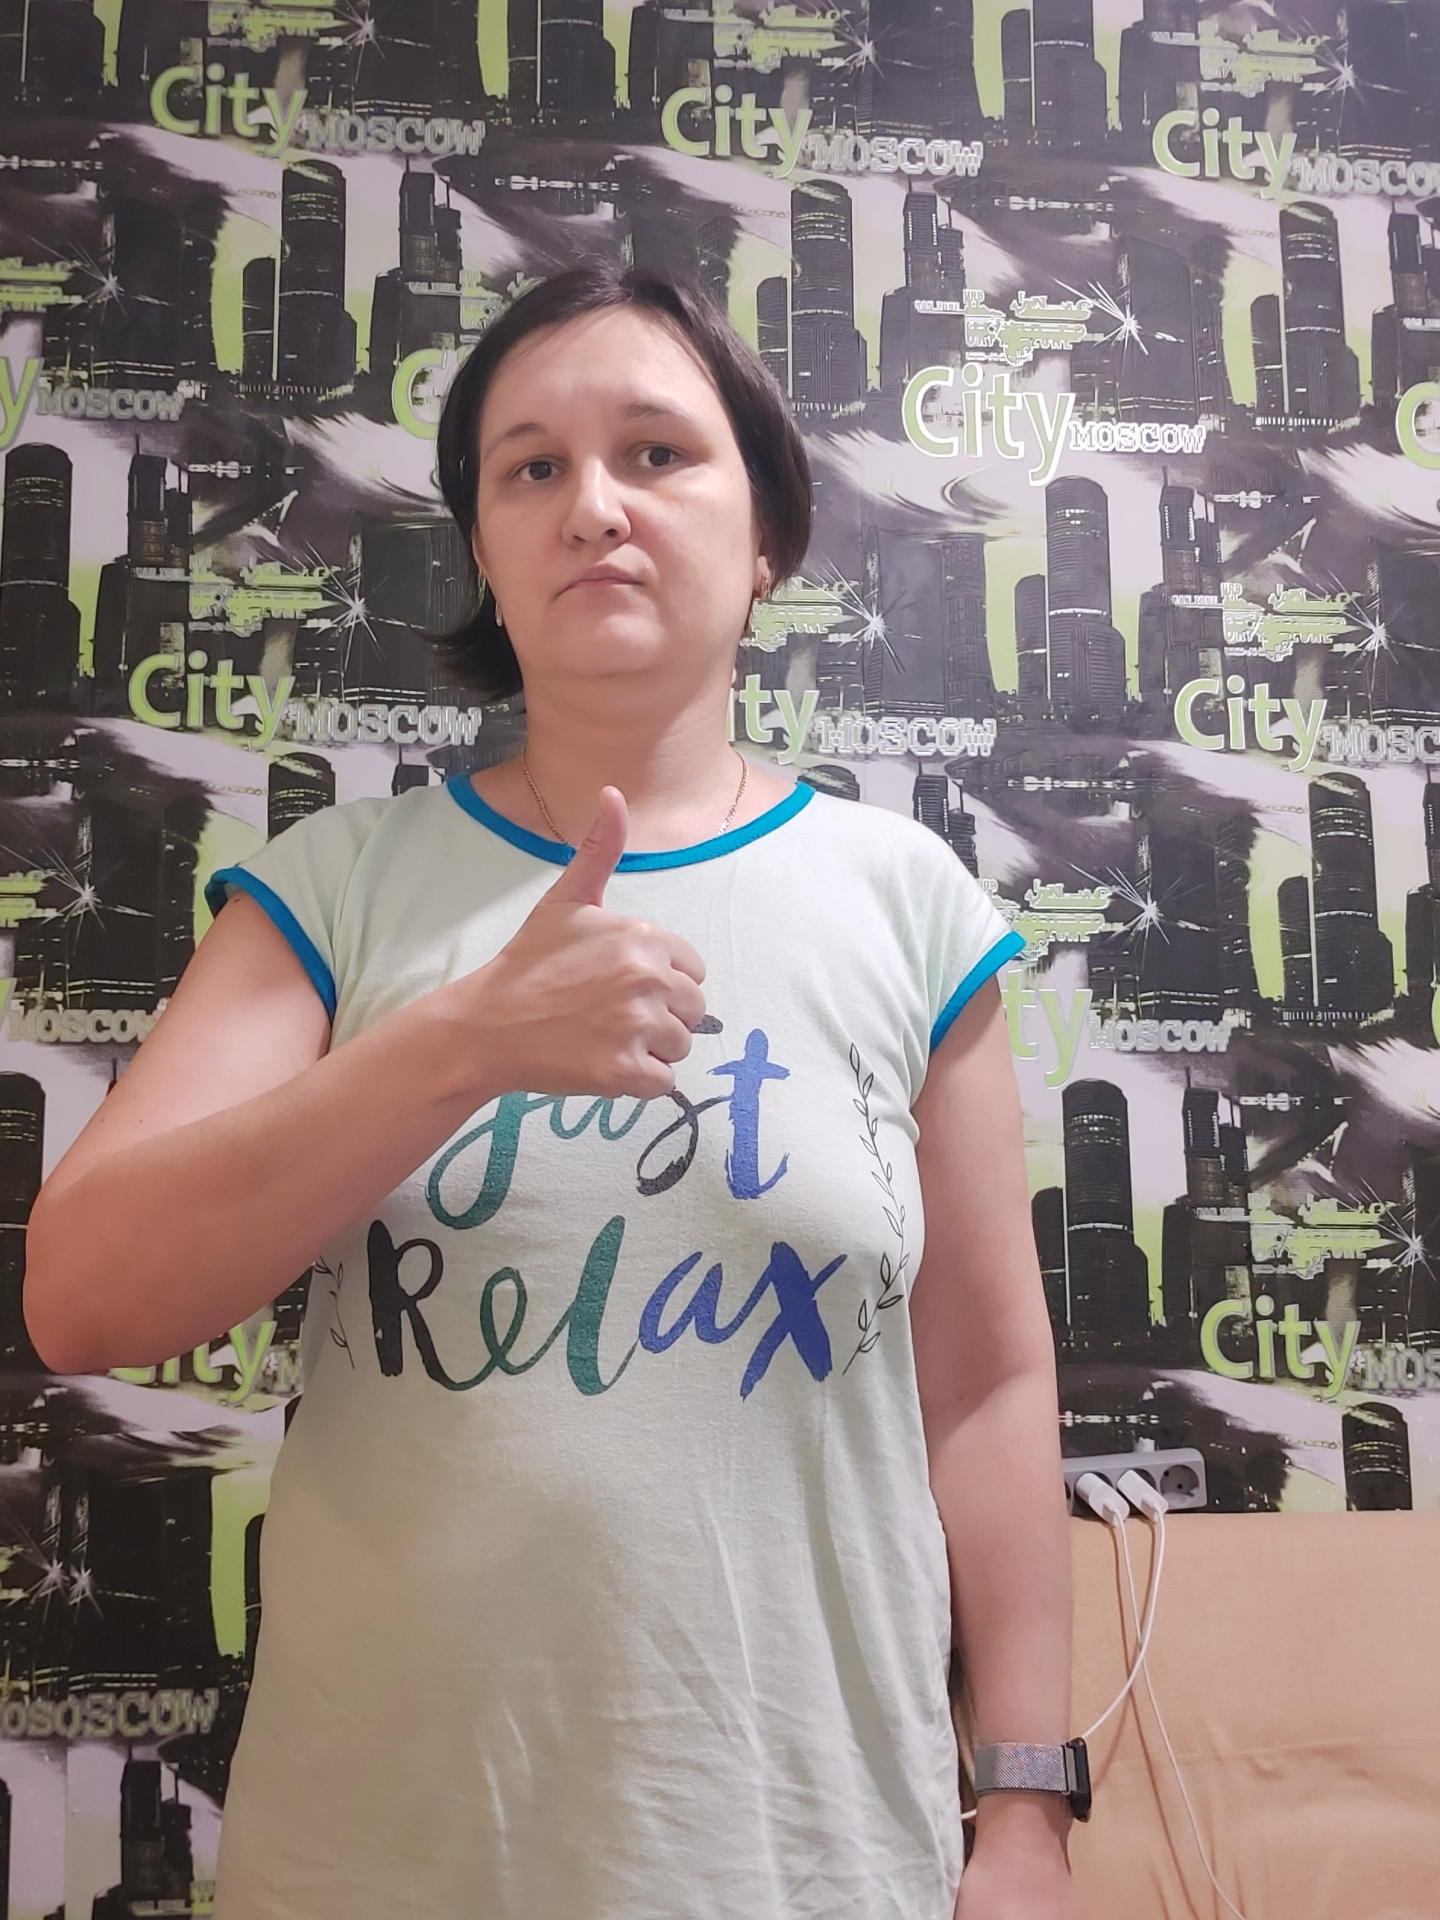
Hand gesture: like